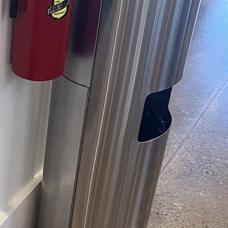
Label: trash